David Pekoske

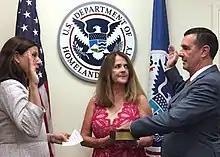

On June 5, 2017, President Donald Trump announced that he had nominated Pekoske as the seventh Administrator of the Transportation Security Administration.